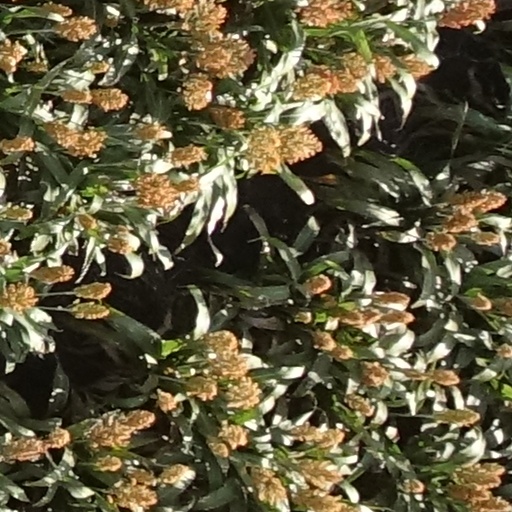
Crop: sorghum